The Big Brass Ring

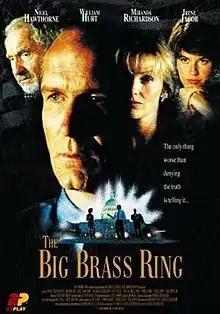
Film Poster

The Big Brass Ring is a 1999 drama film, starring William Hurt, Nigel Hawthorne, Irene Jacob, Jefferson Mays and Miranda Richardson (who was nominated for a Golden Globe Award for her performance). The film's script was heavily rewritten by George Hickenlooper and F. X. Feeney from a previous screenplay written by Orson Welles and Oja Kodar in the early 1980s; Hickenlooper also directed the film.